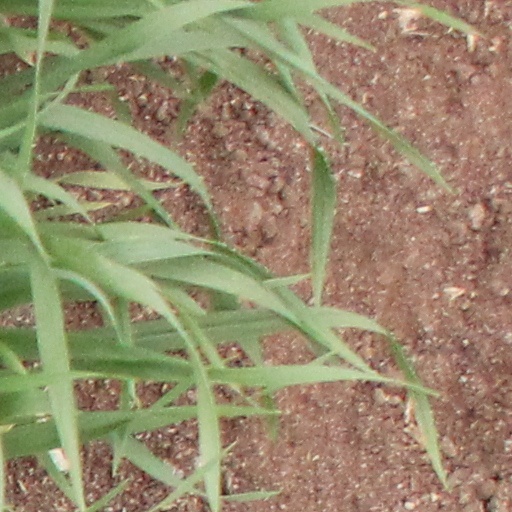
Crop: wheat